Royal Commission on Animal Magnetism

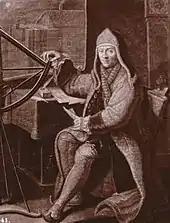
Maximillian Hell

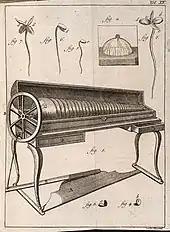
Benjamin Franklin's glass Armonica (c.1776)

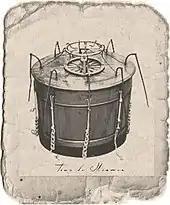
The sole remaining example of Mesmer's ""baquet"": at the Museum of the History of Medicine and Pharmacy at Lyon.

Franz Anton Mesmer (1734–1815), born in Swabia, having first studied law at Dillingen and Ingolstadt universities, transferred to the University of Vienna and began a study of medicine, graduating Medicinae Doctor (M.D.) at the age of 32, in 1766: his doctoral dissertation (Mesmer, 1766) had the official title "A Physico-Medical Dissertation on the Influence of the Planets".